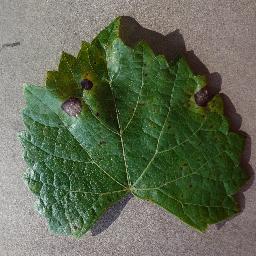
Label: Grape___Black_rot